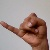
The image shows a hand gesture representing the letter 'J' in Indian Sign Language.